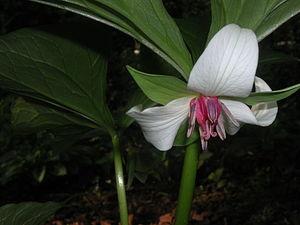
Trillium rugelii est une plante herbacée, vivace et rhizomateuse de la famille des Liliaceae ou des Melanthiaceae.